Feistritz an der Gail

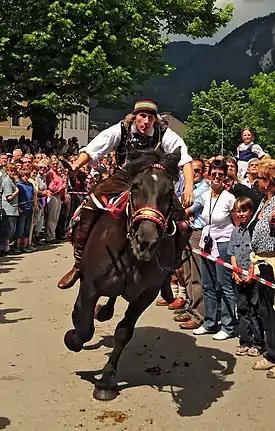
The annual Kermesse on Whit Monday.

Extensive ethnographic research has occurred over a period of 460 years. The commune is keen to support music, culture and folklore. The recently established School of Music has been a success, especially with the younger members of the community. There is also a kindergarten school. Local art is encouraged and social clubs are also established. "Hallo Feistritz" is the commune's local information sheet published about twice a year.